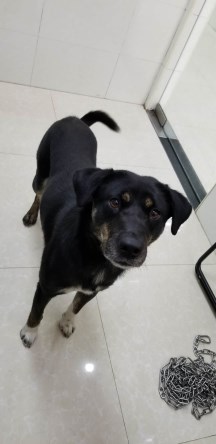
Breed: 3336-n000121-chinese_rural_dog